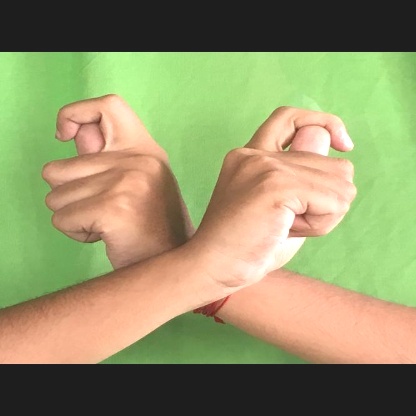
Mudra: Berunda